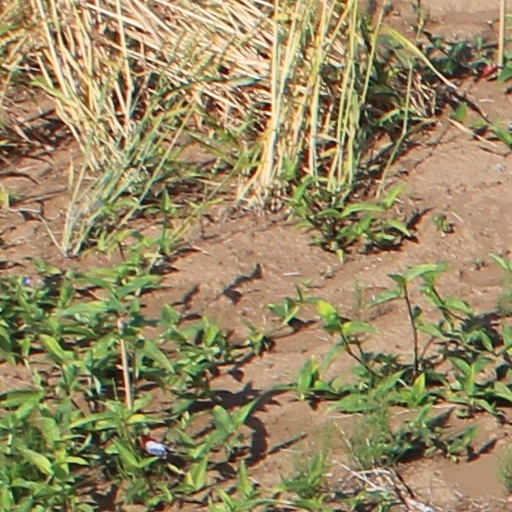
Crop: wheat